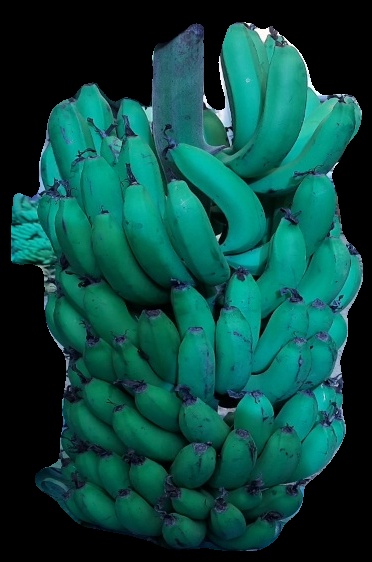
Variety: pachbale
Grade: grade2